Essex

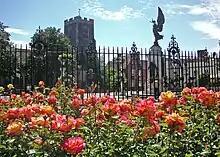
Colchester occupies the site of Camulodunum, the first major city in Roman Britain and its first capital. Colchester claims to be Britain's first city.

In England, the term county is currently applied to both the ceremonial counties (or lieutenancy areas) and the administrative (or non-metropolitan) counties. It can also be applied to the former historic counties and the former postal counties. Essex therefore, has different boundaries depending on which type of county is being referred to.